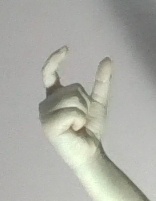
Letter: nun